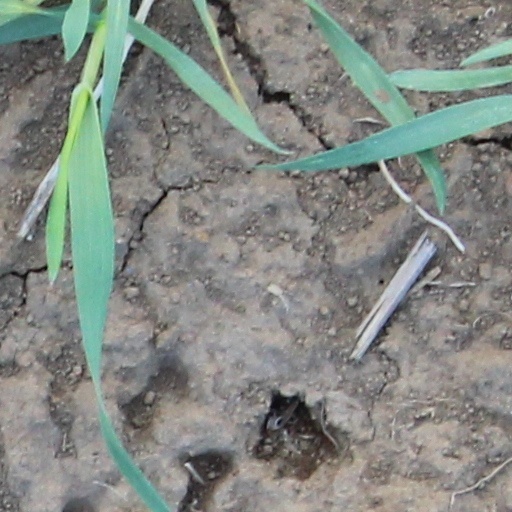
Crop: wheat